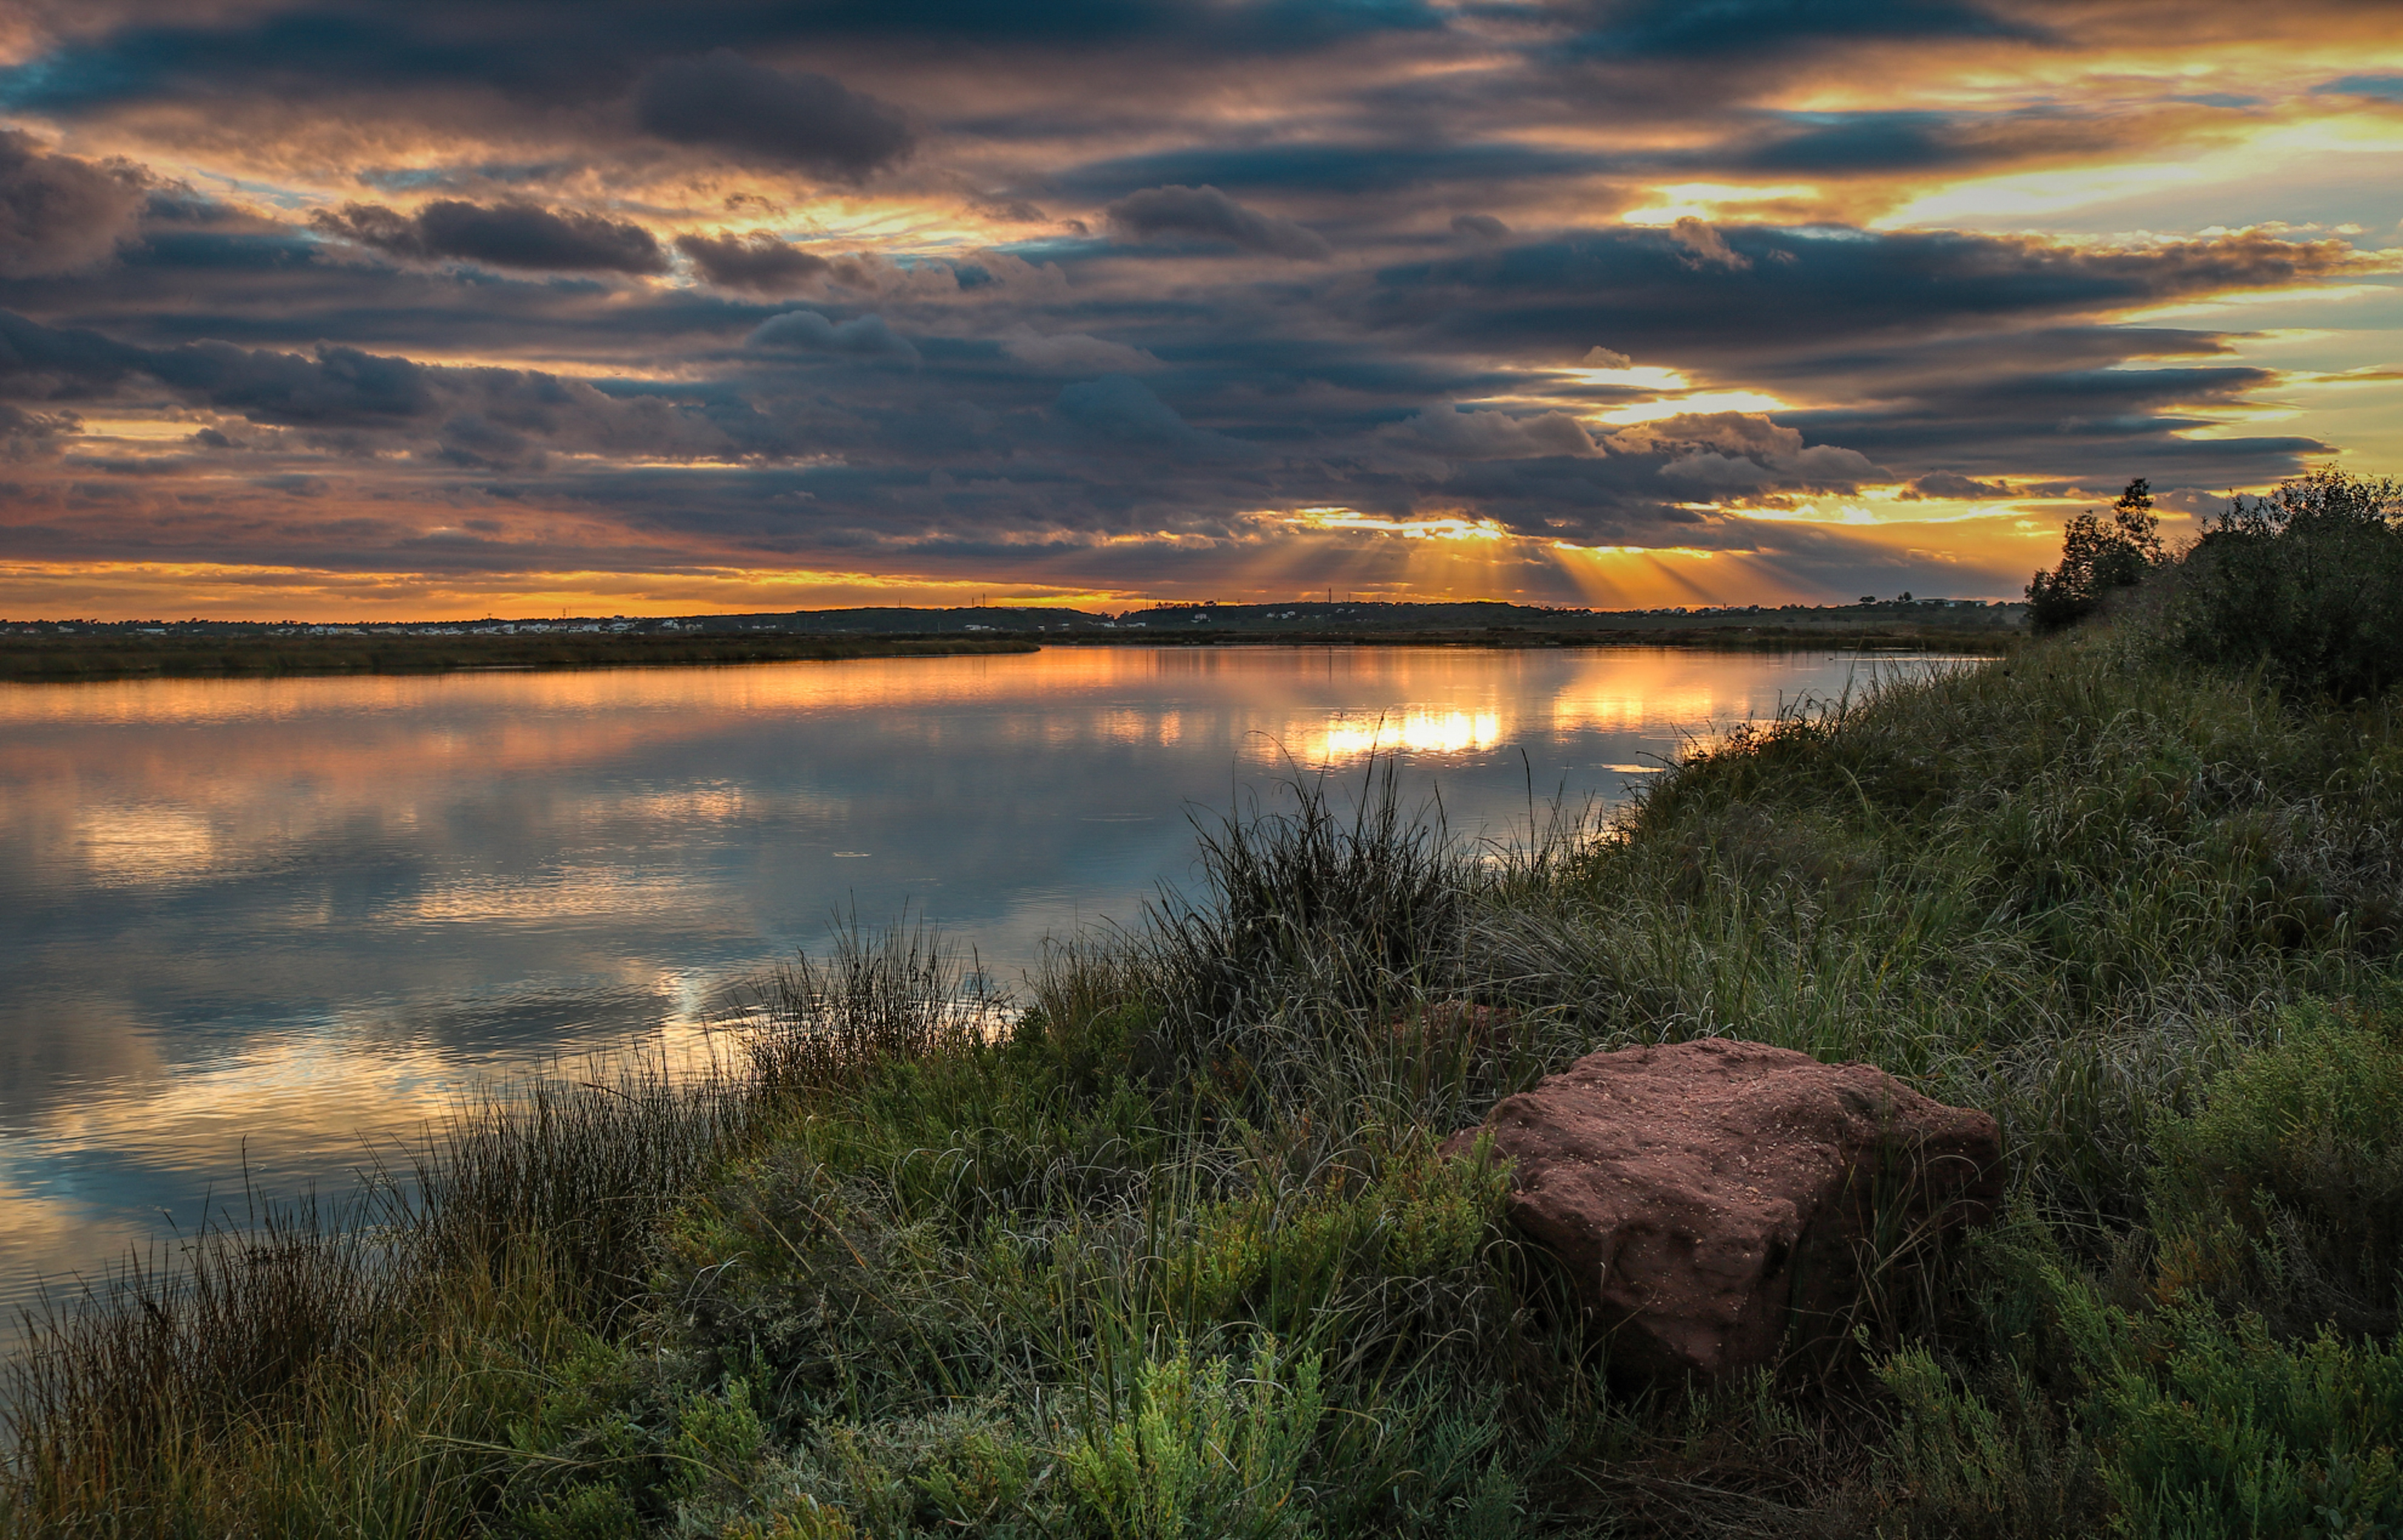
sunset, cloud, water, sky, plant, water resources, ecoregion, afterglow, natural landscape, lake, highland, sunlight, dusk, watercourse, sunrise, bank, landscape, horizon, grassland, grass, red sky at morning, tree, rural area, wood, calm, wetland, cumulus, dawn, reservoir, evening, marsh, lacustrine plain, prairie, wildlife, salt marsh, reflection, lake district, ocean, loch, sound, meteorological phenomenon, nature reserve, Freshwater marsh, riparian zone, tidal marsh, forest, hill, coast, bog, fen, bay, floodplain, headland, inlet, tarn, rock, pond, sea, symmetry, tundra, river